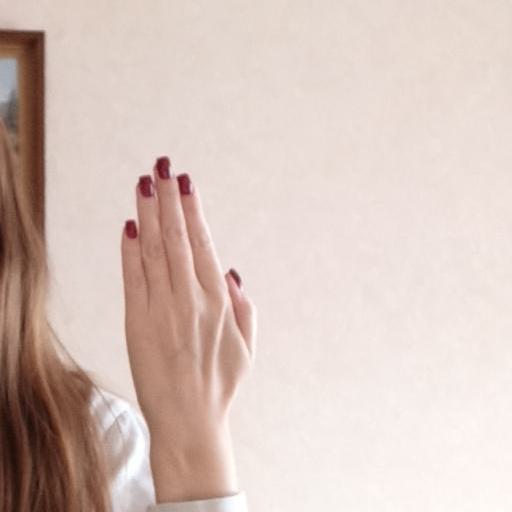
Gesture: stop_inverted